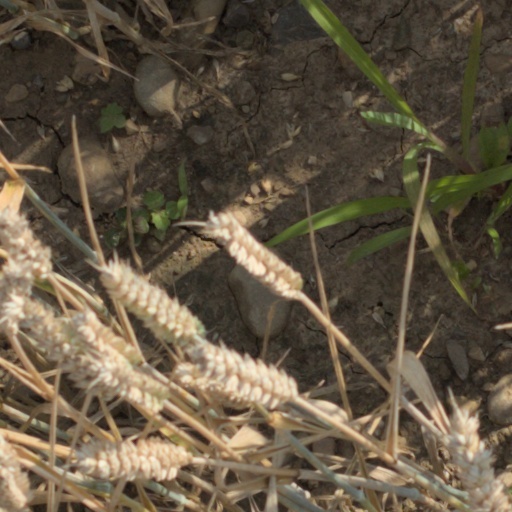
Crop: wheat